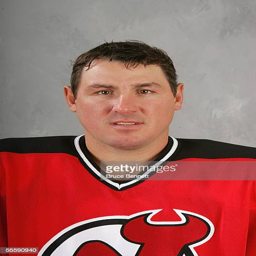
ice hockey left winger poses for a portrait